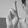
ASL letter: R